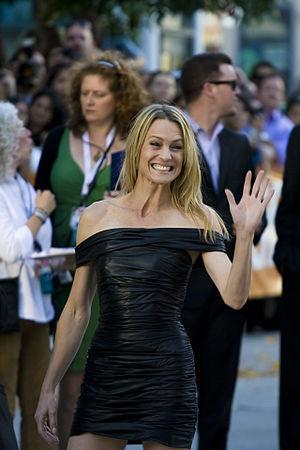
House of Cards est une série télévisée de thriller politique américaine créée par Beau Willimon. La série est notamment réalisée par David Fincher. Elle est l'adaptation de la série britannique Château de cartes, elle-même adaptée du roman de Michael Dobbs. Chaque saison comporte 13 épisodes d'environ 55 minutes, hormis la sixième et dernière avec 8 épisodes. La série traite des thèmes de la trahison, de la manipulation, du pouvoir et du pragmatisme impitoyable.